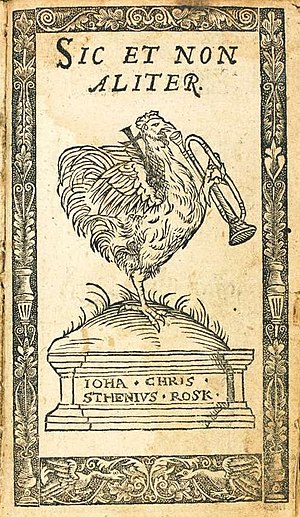
Hans Christensen Sthen
Hans Christensen Sthen var en dansk præst og salmedigter, som 1583 kaldedes til Malmø af borgerskabet dér for at virke som sognepræst.